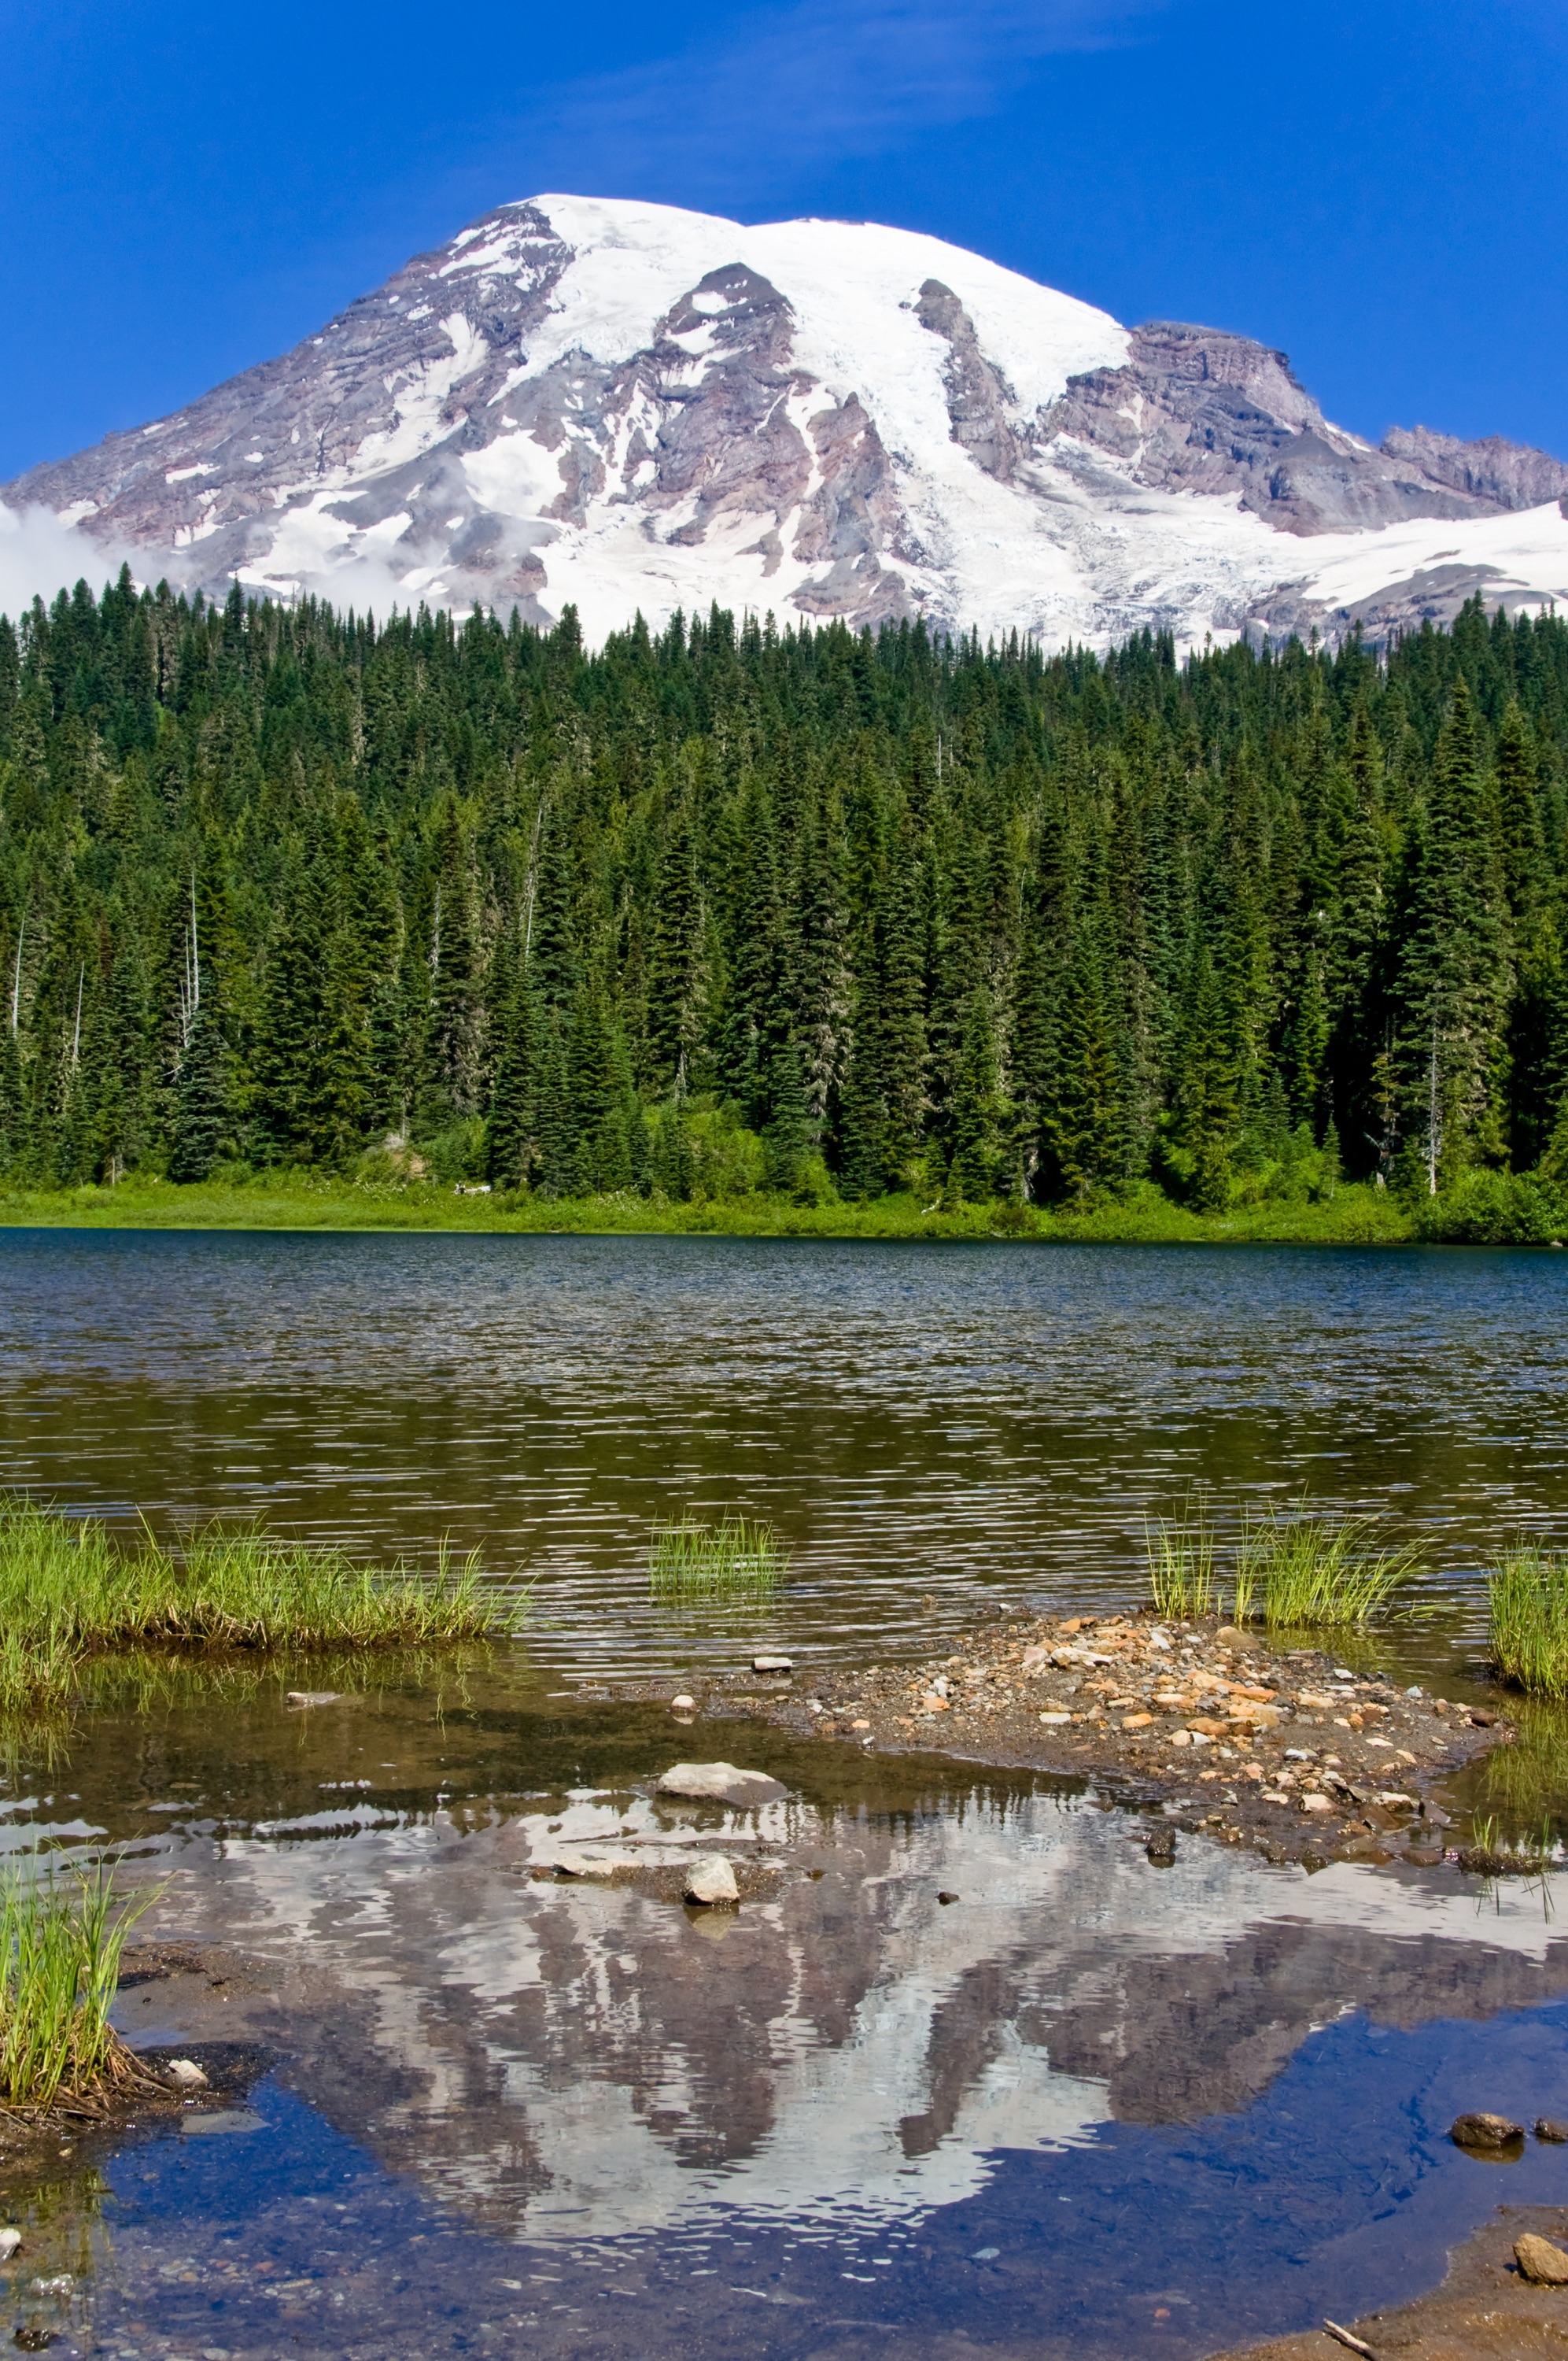
landscape, wilderness, mountain, lake, mountain range, reflection, park, national park, plateau, fell, loch, ecosystem, tundra, landform, tarn, geographical feature, mountainous landforms